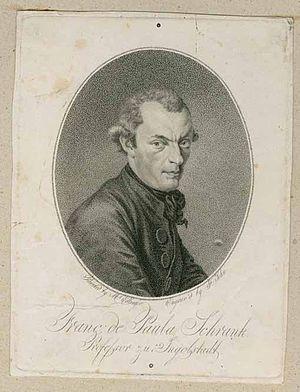
Franz von Paula Schrank, né le 21 août 1747 à Varnbach près de Neuburg am Inn et mort le 22 décembre 1835 à Munich était un prêtre jésuite et un naturaliste allemand.